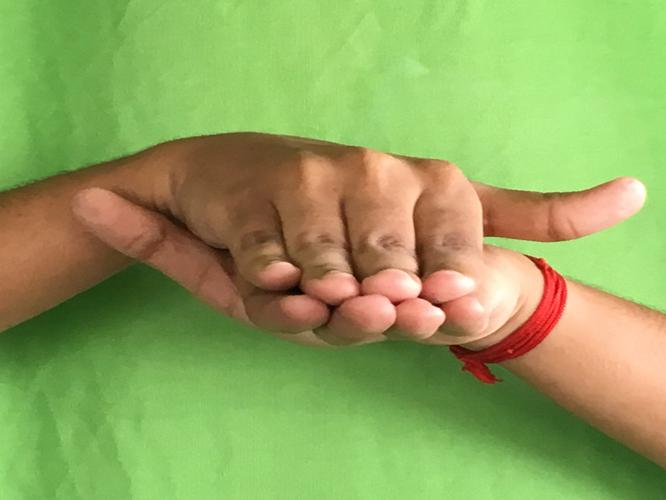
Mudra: Matsya
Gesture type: double_hand